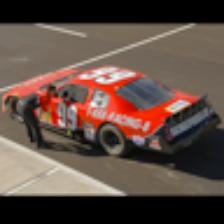
Label: NonHuman